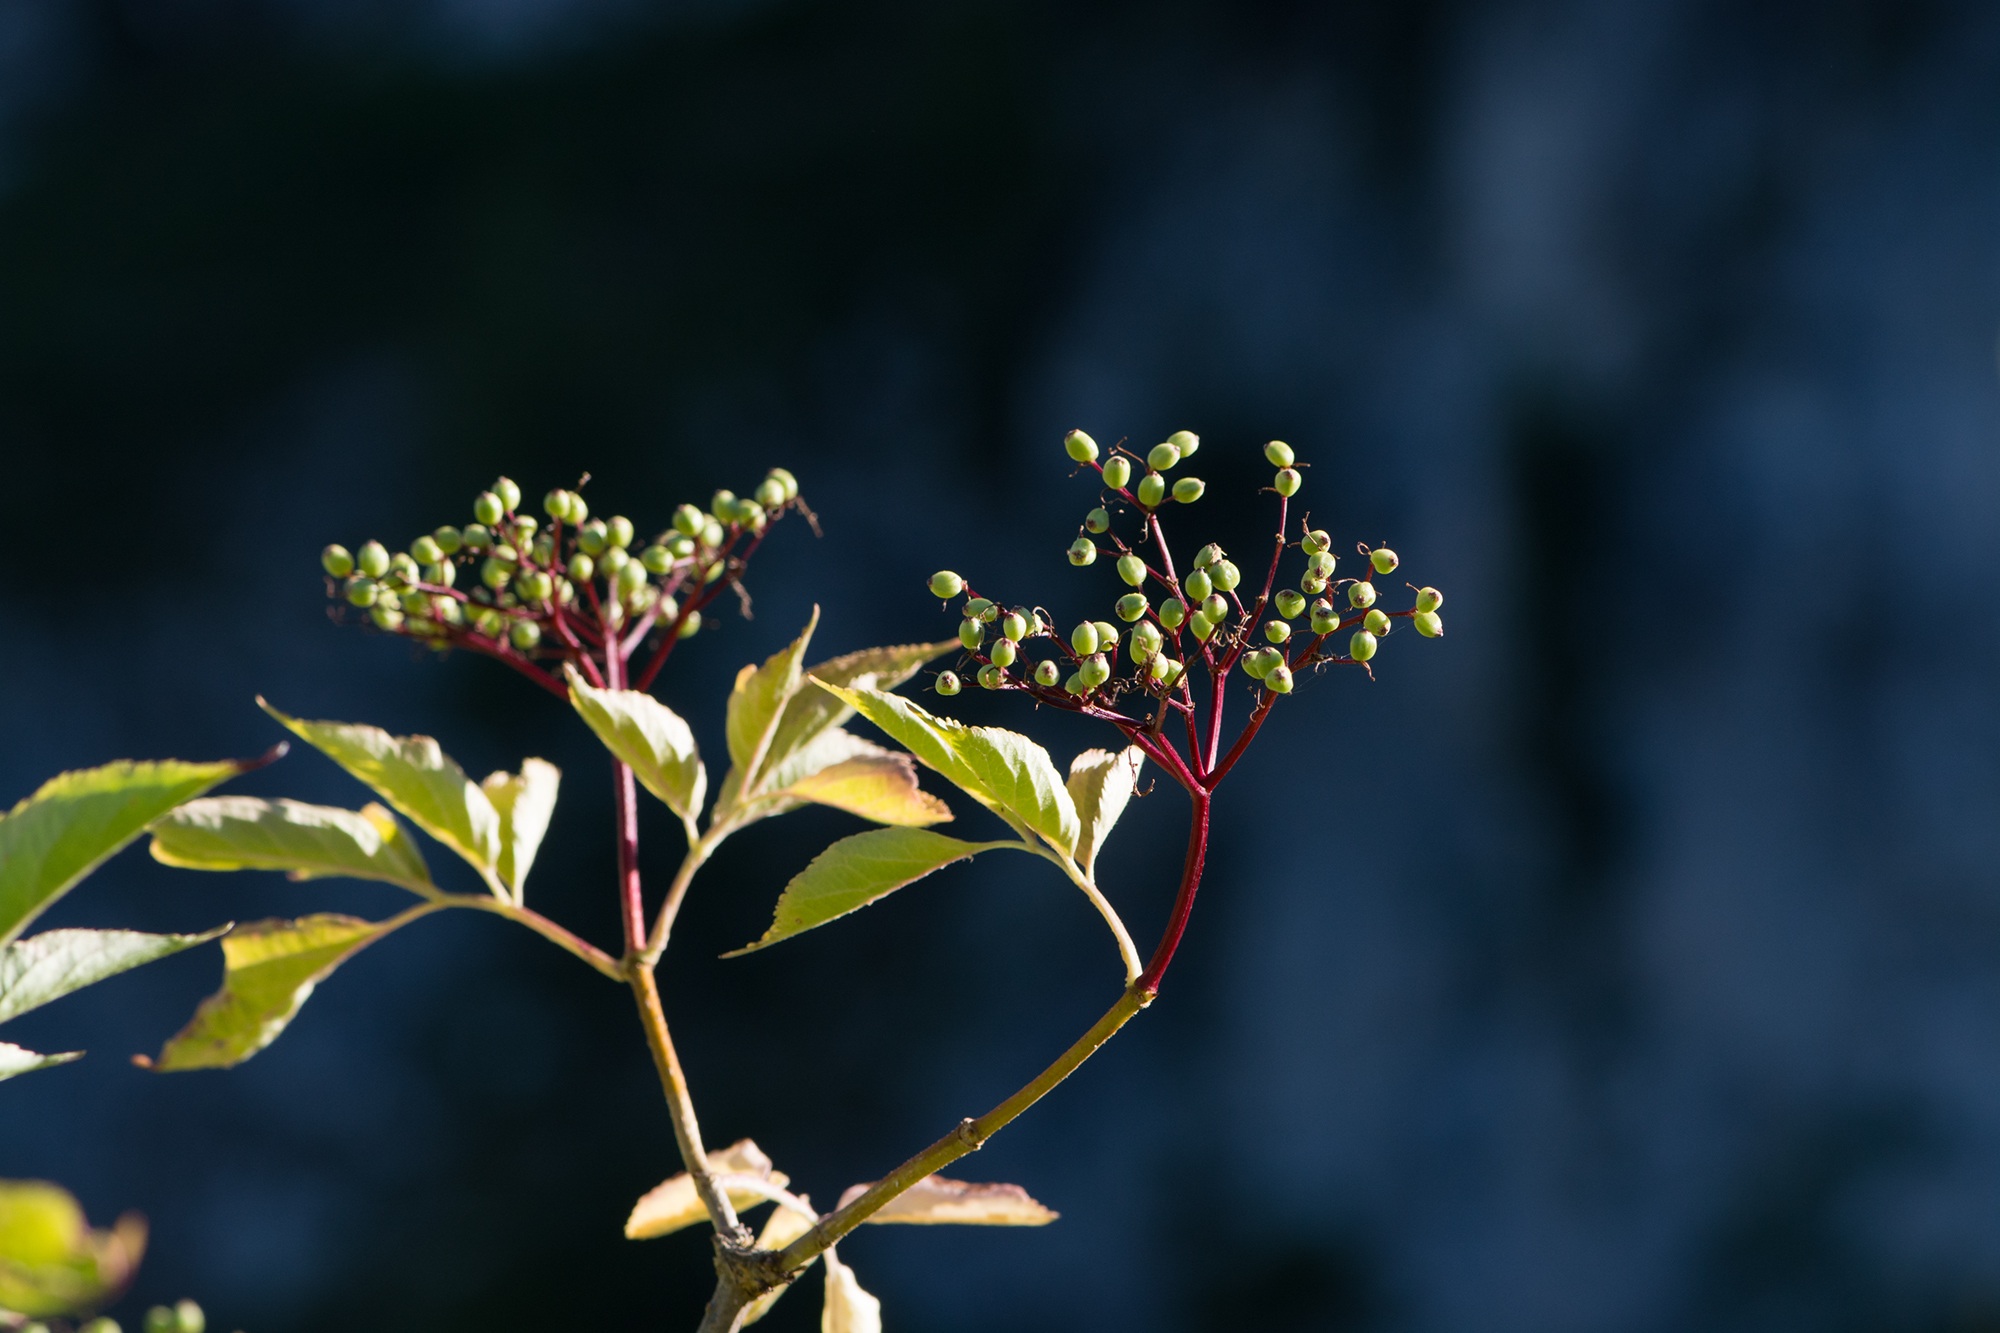
tree, nature, branch, blossom, plant, photography, sunlight, leaf, flower, summer, spring, green, produce, autumn, botany, yellow, close, flora, season, wildflower, close up, elder, berries, shrub, macro photography, flowering plant, adoxaceae, sambucus, holler, plant stem, woody plant, computer wallpaper, land plant